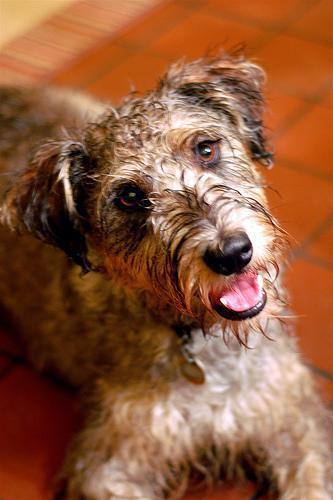
standard_schnauzer